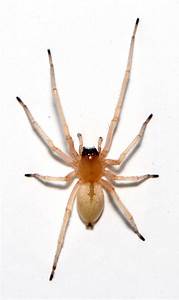
Label: spider